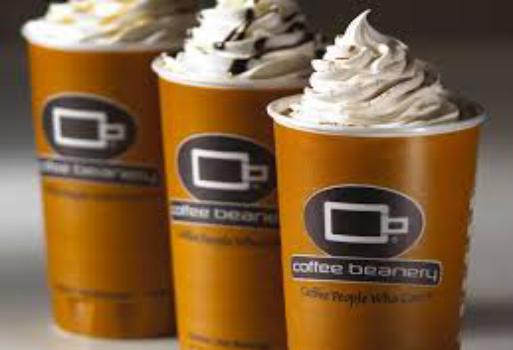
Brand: Coffee Beanery
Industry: Food